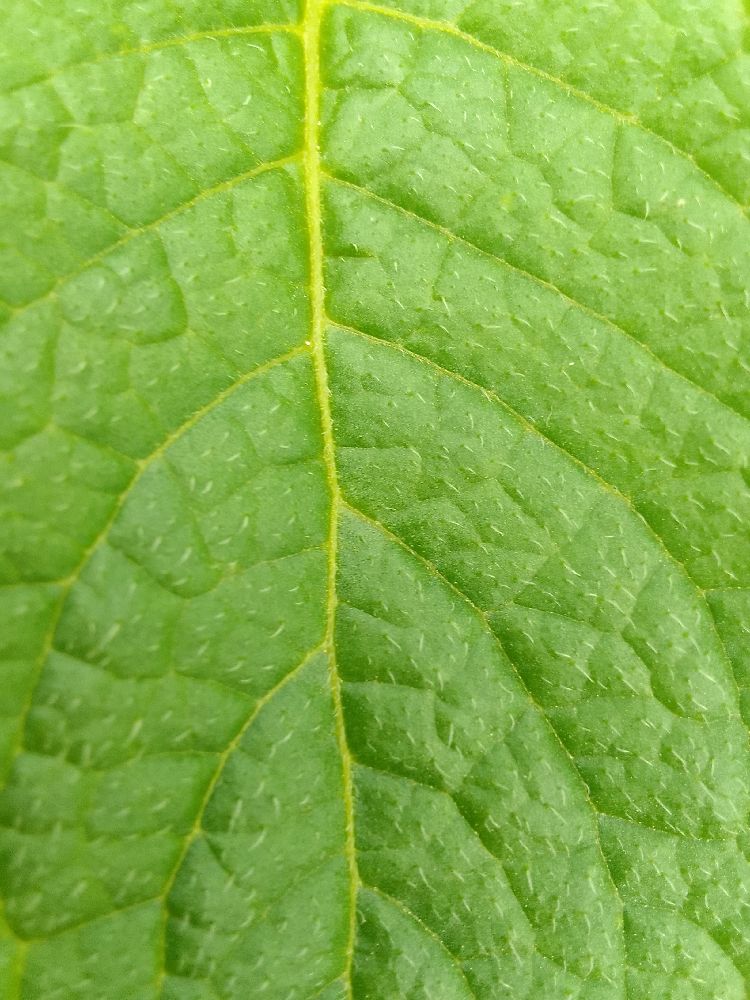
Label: Healthy